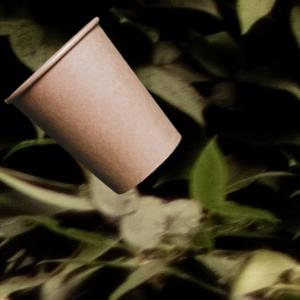
Label: cups